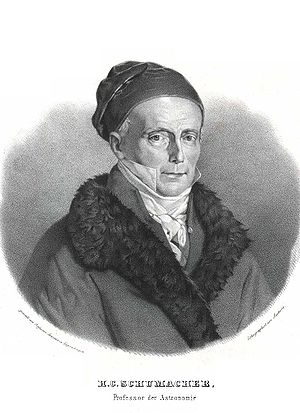
Heinrich Christian Schumacher
Litografi efter maleri af C.A. Jensen.
Heinrich Christian Schumacher var en dansk/tysk astronom og geodæt.